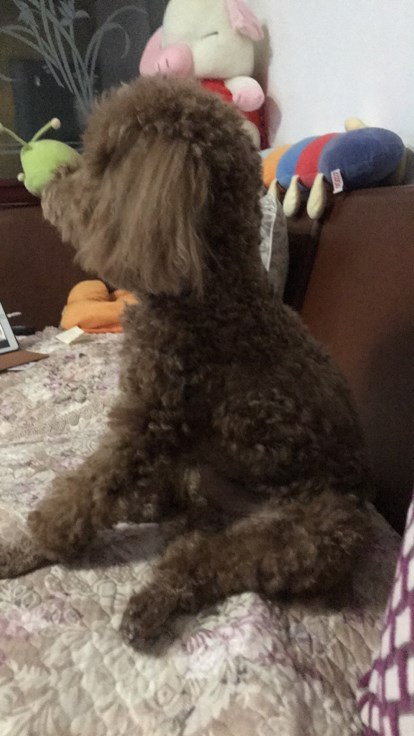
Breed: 7449-n000128-teddy